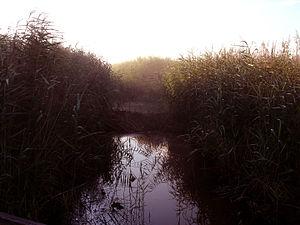
Le parc naturel national Kampinos ou « Parc de la forêt de Kampinos » ; Kampinoski Park Narodowy en polonais, est deuxième le plus vaste des 23 parcs nationaux de Pologne, couvrant environ 35 500 hectares. Il a grossièrement la forme d'une ellipse de grand axe est-ouest et est situé dans l'est du centre de la Pologne, dans la voïvodie de Mazovie, à 14 km au nord-ouest du centre-ville de Varsovie, au nord-ouest de la banlieue de Varsovie.